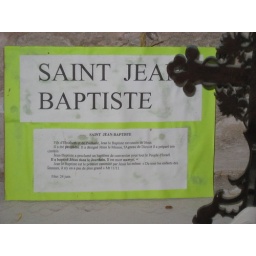
Close up of the sign below the stained glass window in the Chapelle Saint Jean.